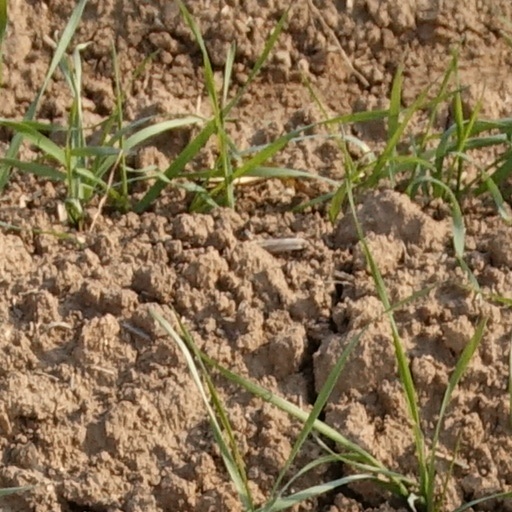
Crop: wheat